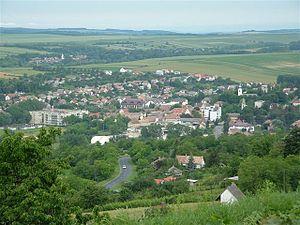
Tab est une ville du comitat de Somogy en Hongrie.